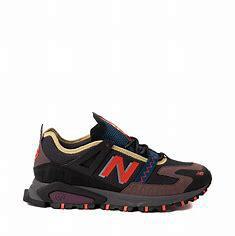
Brand: New
Model: Balance New Balance X Racer